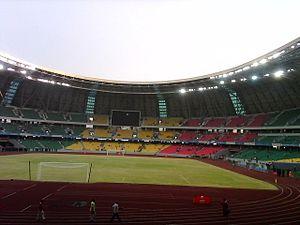
Le stade olympique de Brazzaville est un stade multisports de 60 000 spectateurs construit dans le Complexe sportif de la Concorde de Kintélé à Brazzaville. Il a été livré en juin 2015 par une entreprise de construction chinoise et a abrité des épreuves des Jeux africains dits du cinquantenaire du 4 au 19 septembre 2015.